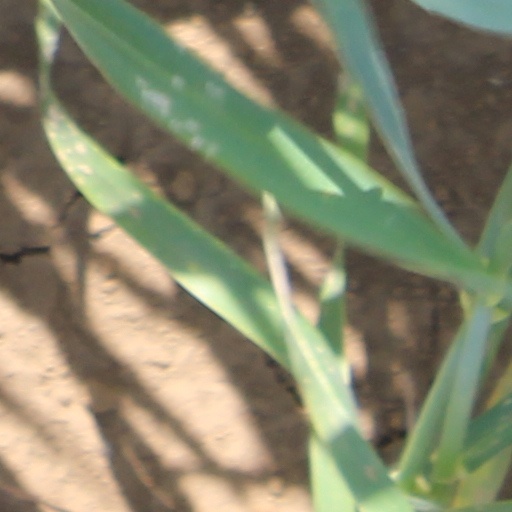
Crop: wheat